Jorkens Has a Large Whiskey

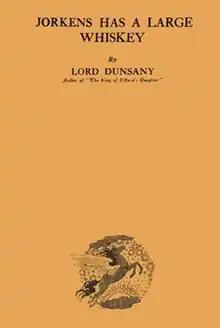
Dust-jacket for "Jorkens Has a Large Whiskey" by Lord Dunsany

Jorkens Has a Large Whiskey is a collection of fantasy short stories, narrated by Mr. Joseph Jorkens, by writer Lord Dunsany. It was first published in London by Putnam in September, 1940. It was the third collection of Dunsany's Jorkens tales to be published. It has also been issued in combination with the fourth book, "The Fourth Book of Jorkens", and two uncollected short stories, in the omnibus edition "The Collected Jorkens, Volume Two", published by Night Shade Books in 2004.